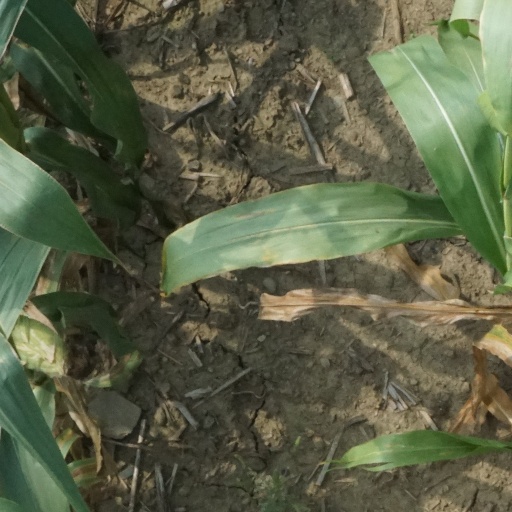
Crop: maize; corn